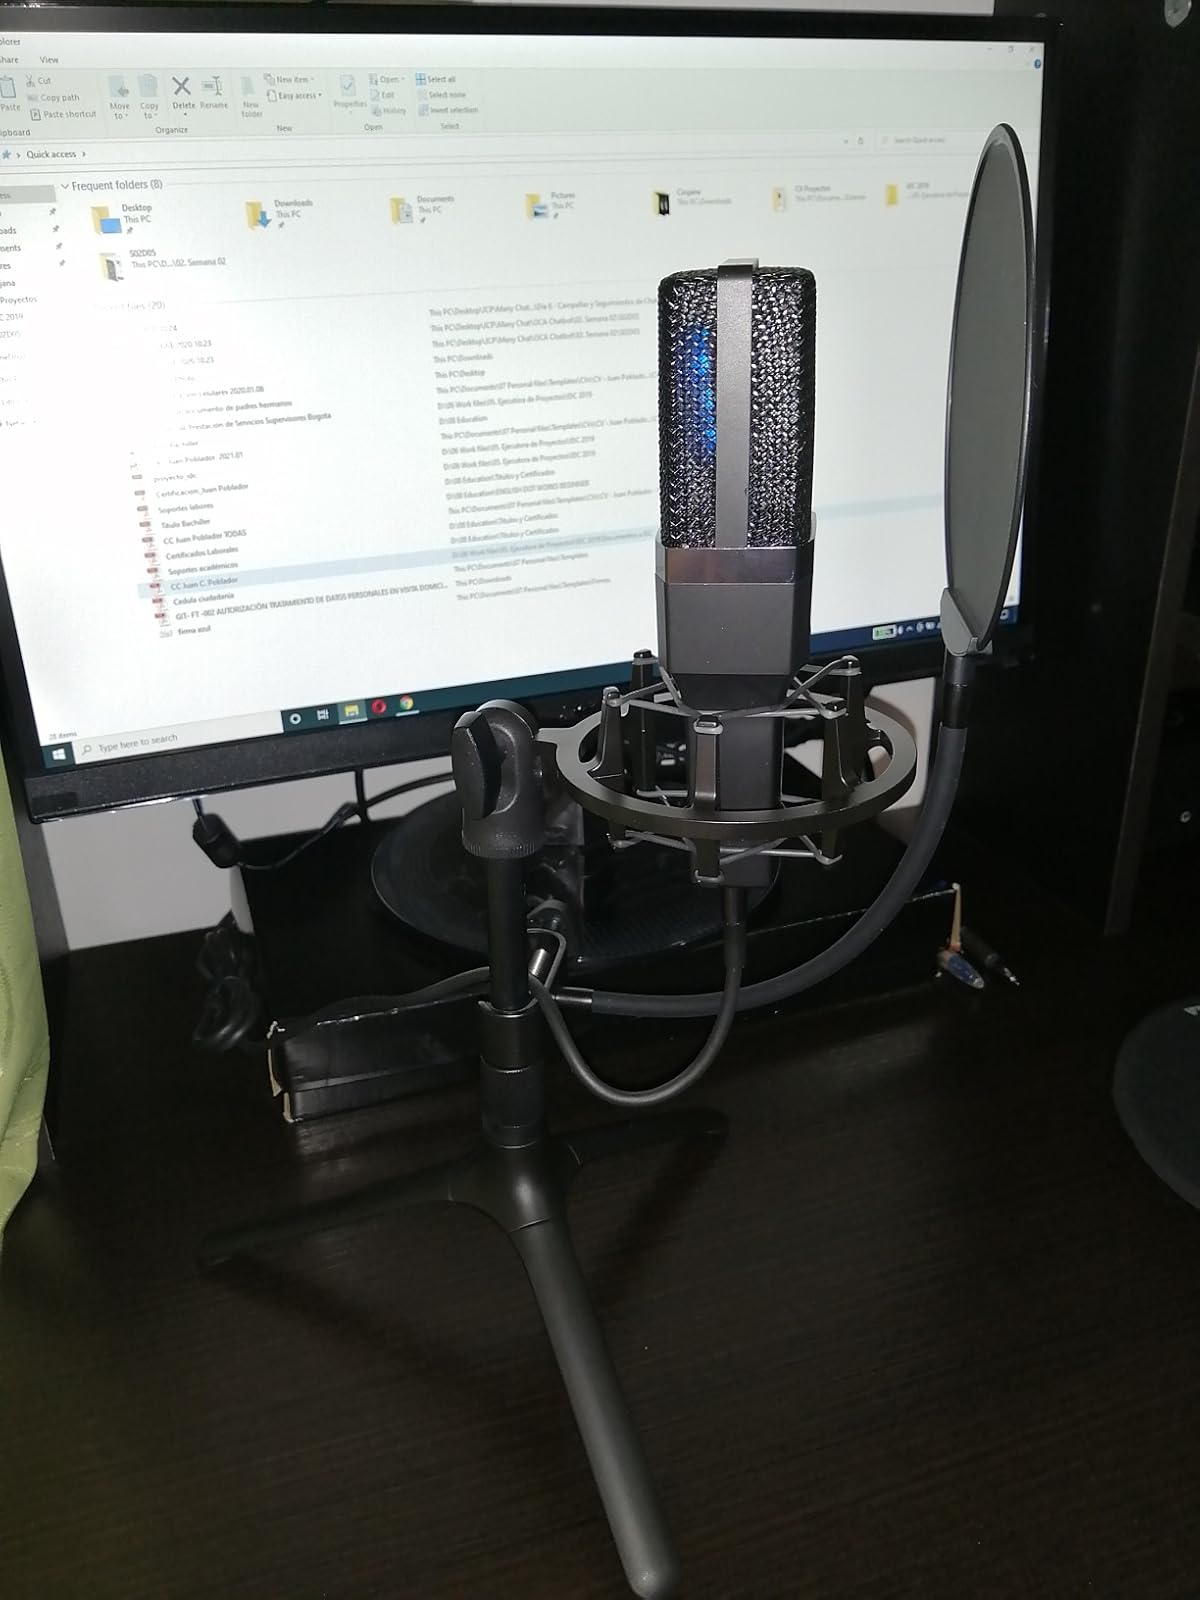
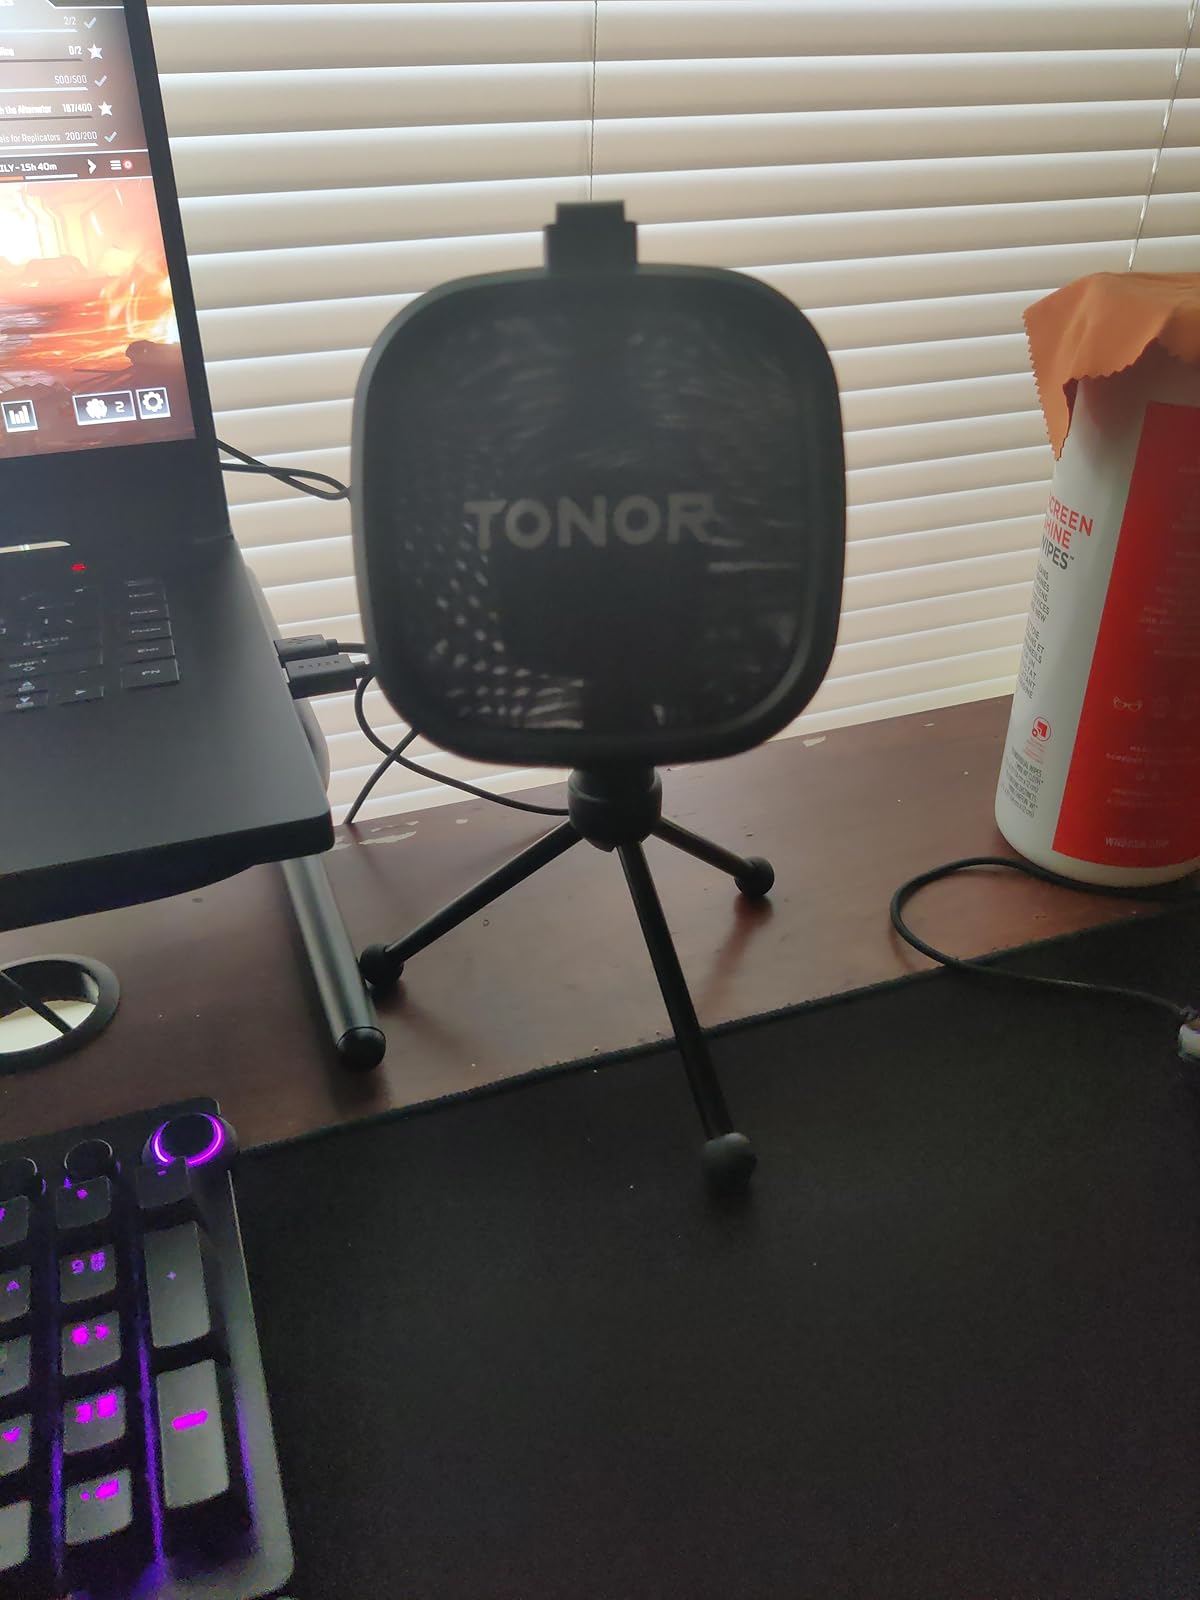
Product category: microphone
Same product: no